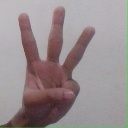
अक्षर: व